Sera Kadıgil

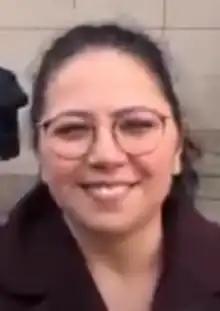
Sera Kadıgil in 2019

Saliha Sera Kadıgil (born 29 November 1984) is a Turkish politician and lawyer. She has served as a member of the Grand National Assembly of Turkey in its 27th legislative term since 2018. Initially a member of CHP, she later resigned and joined the Workers' Party of Turkey in 2021.